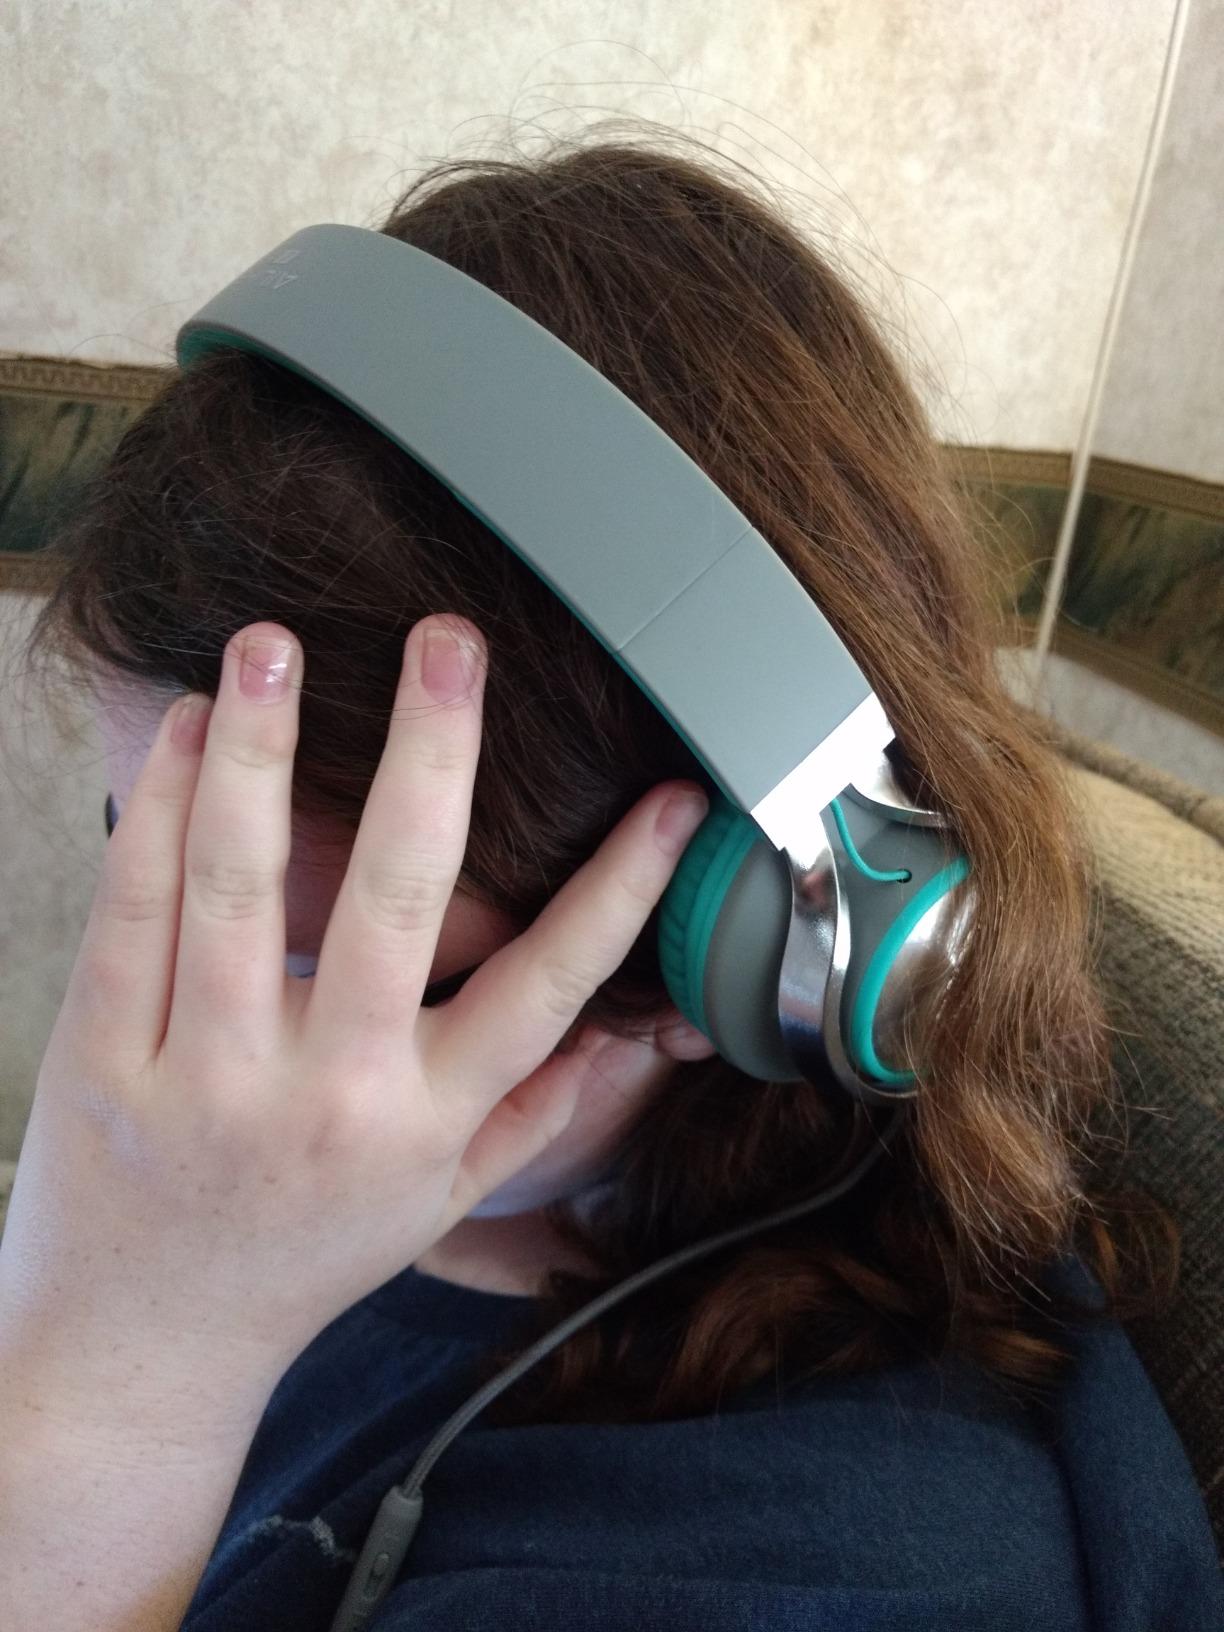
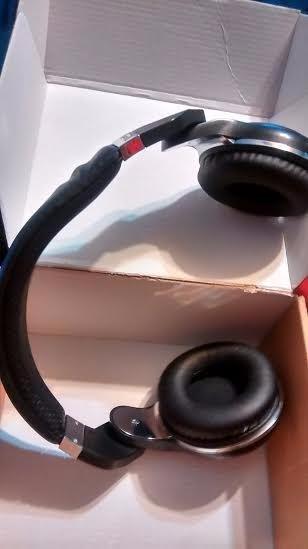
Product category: headphones
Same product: no